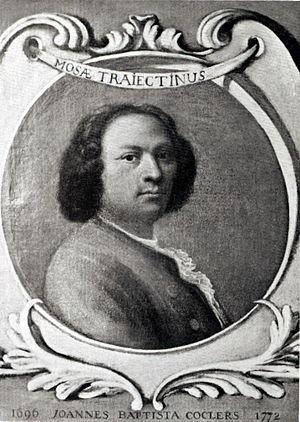
Jean-Baptiste Coclers, né à Maastricht le 14 octobre 1696 et mort à Liège le 23 mai 1772, est un artiste peintre néerlandais de portraits, de natures mortes et de sujets historiques.